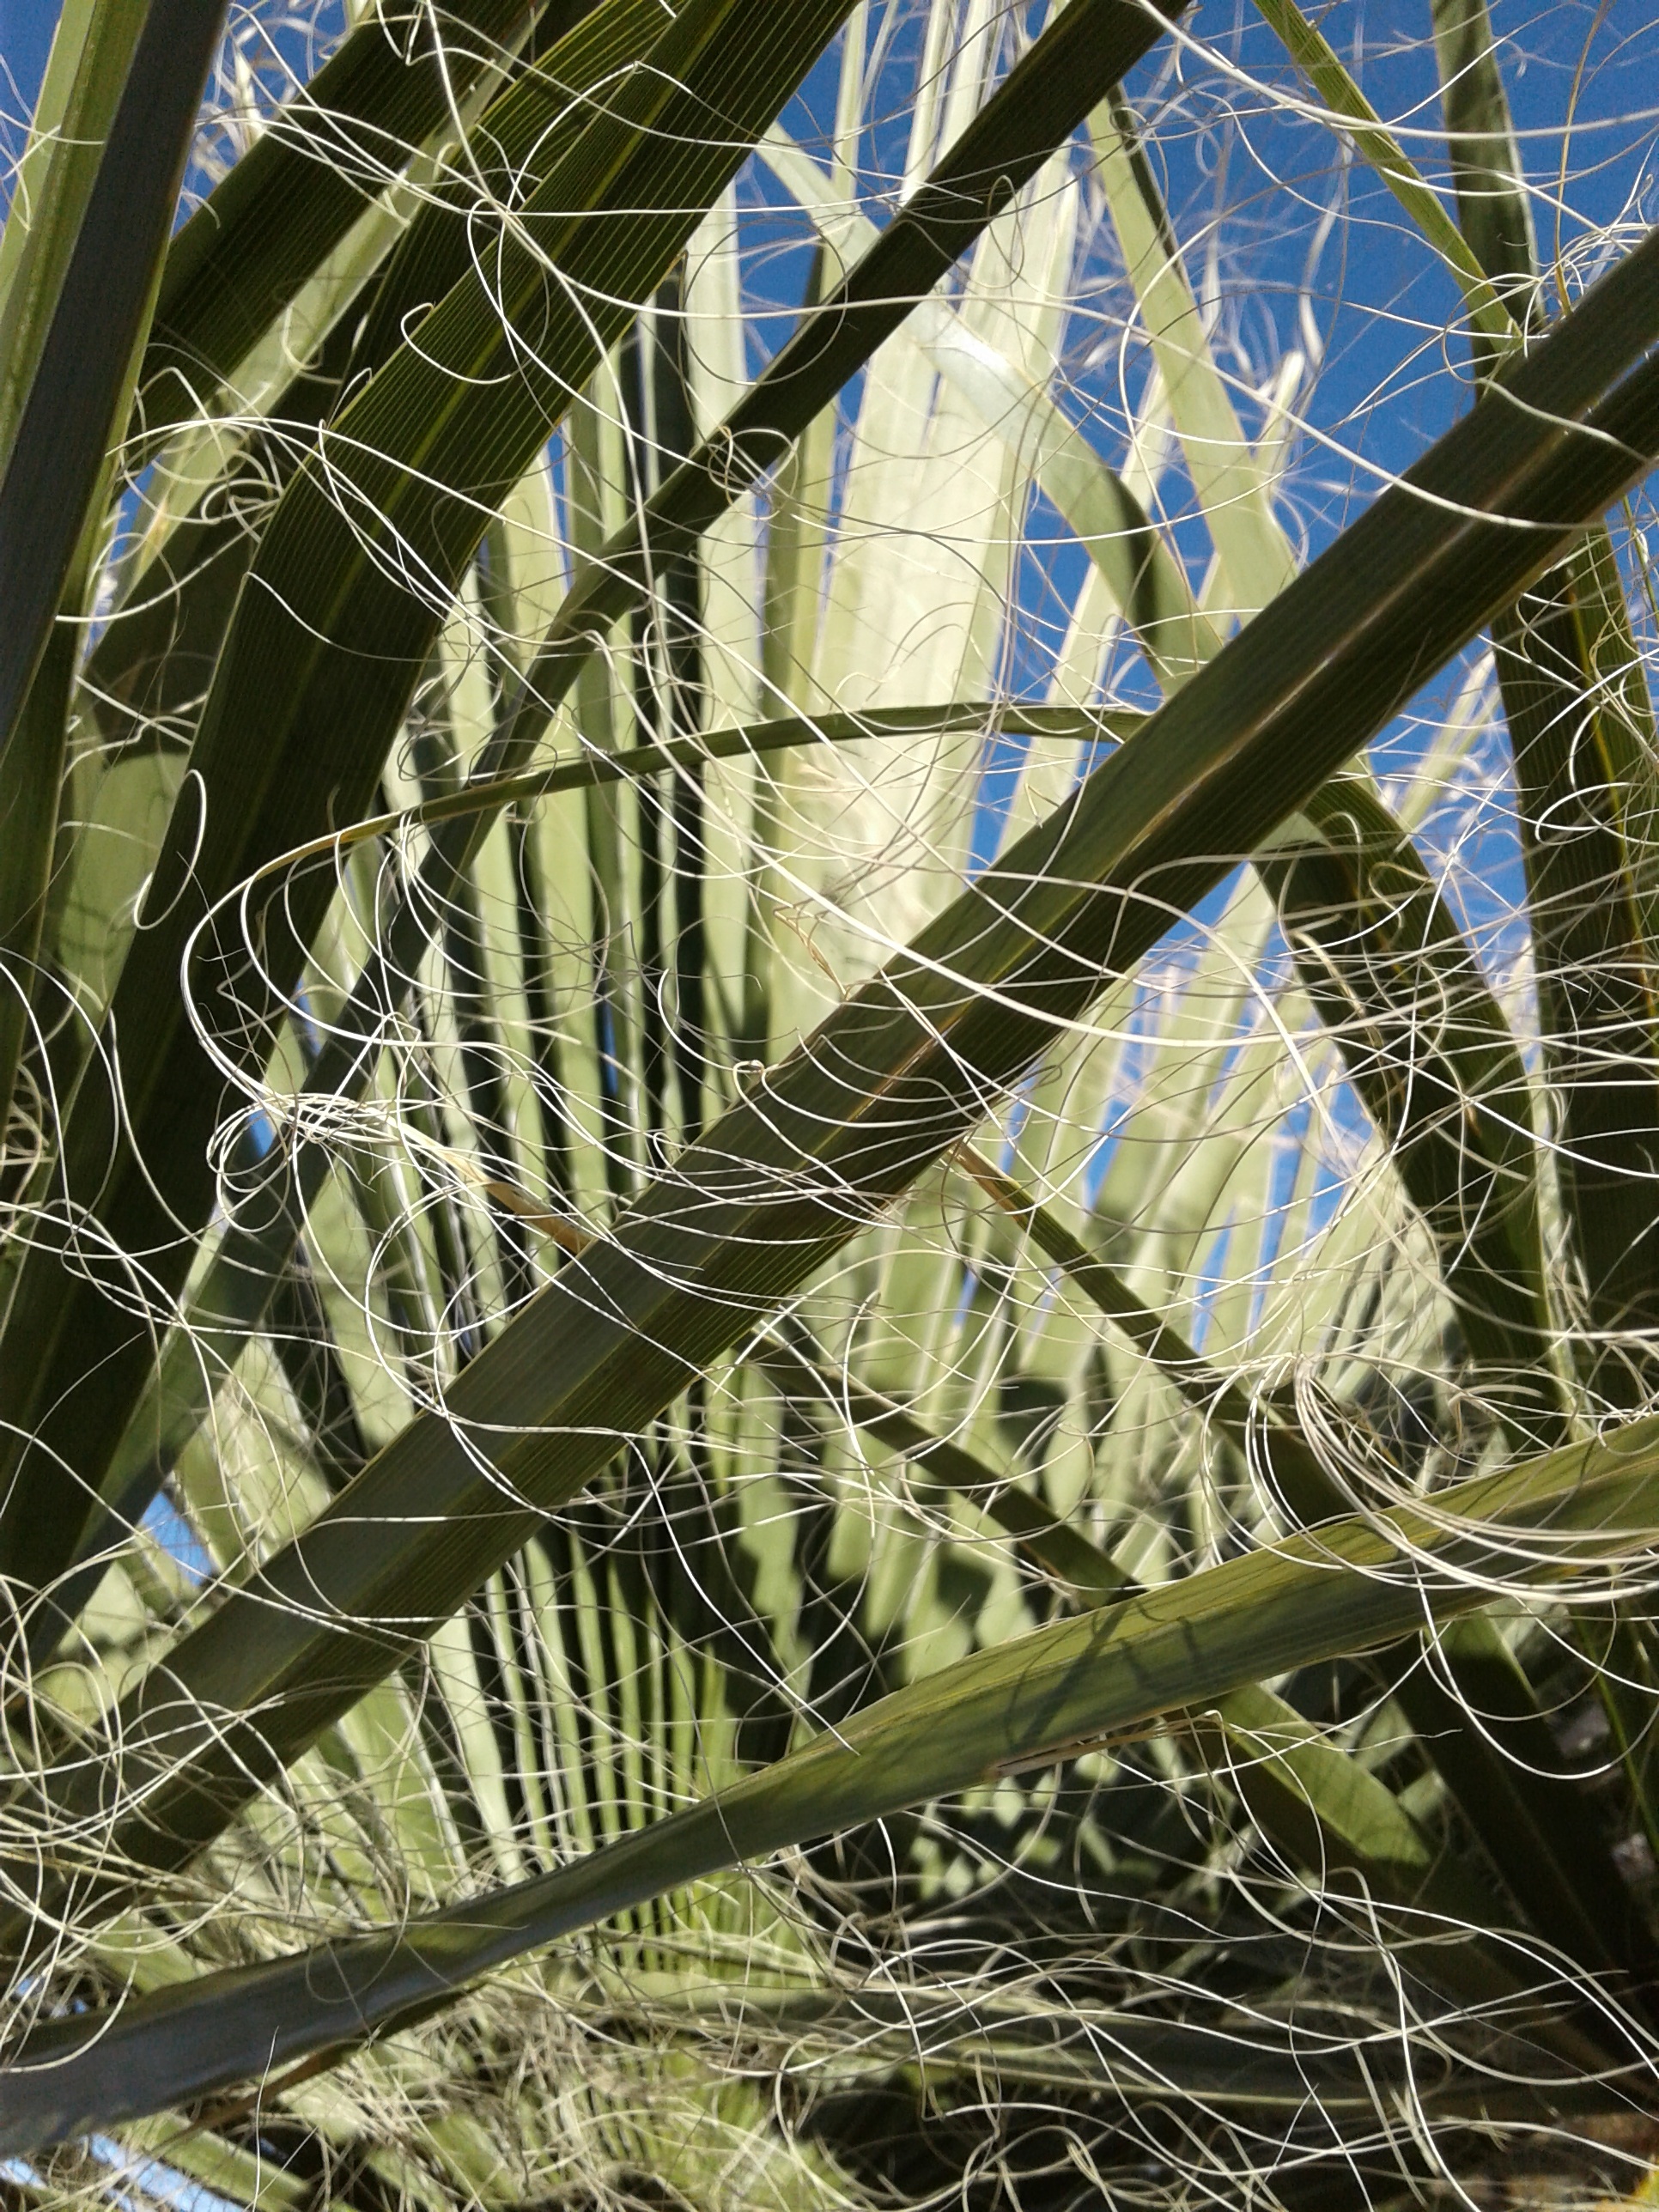
beach, tree, nature, outdoor, branch, plant, palm tree, sunlight, leaf, string, flower, summer, environment, spring, green, paradise, palm, natural, botany, flora, leaves, art, mexican, arecales, mexican palm